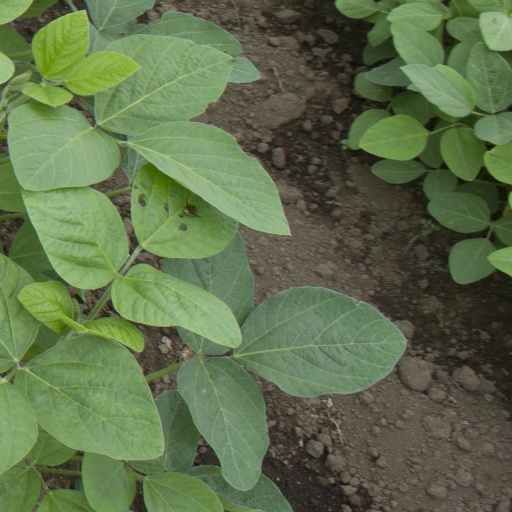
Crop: soybean